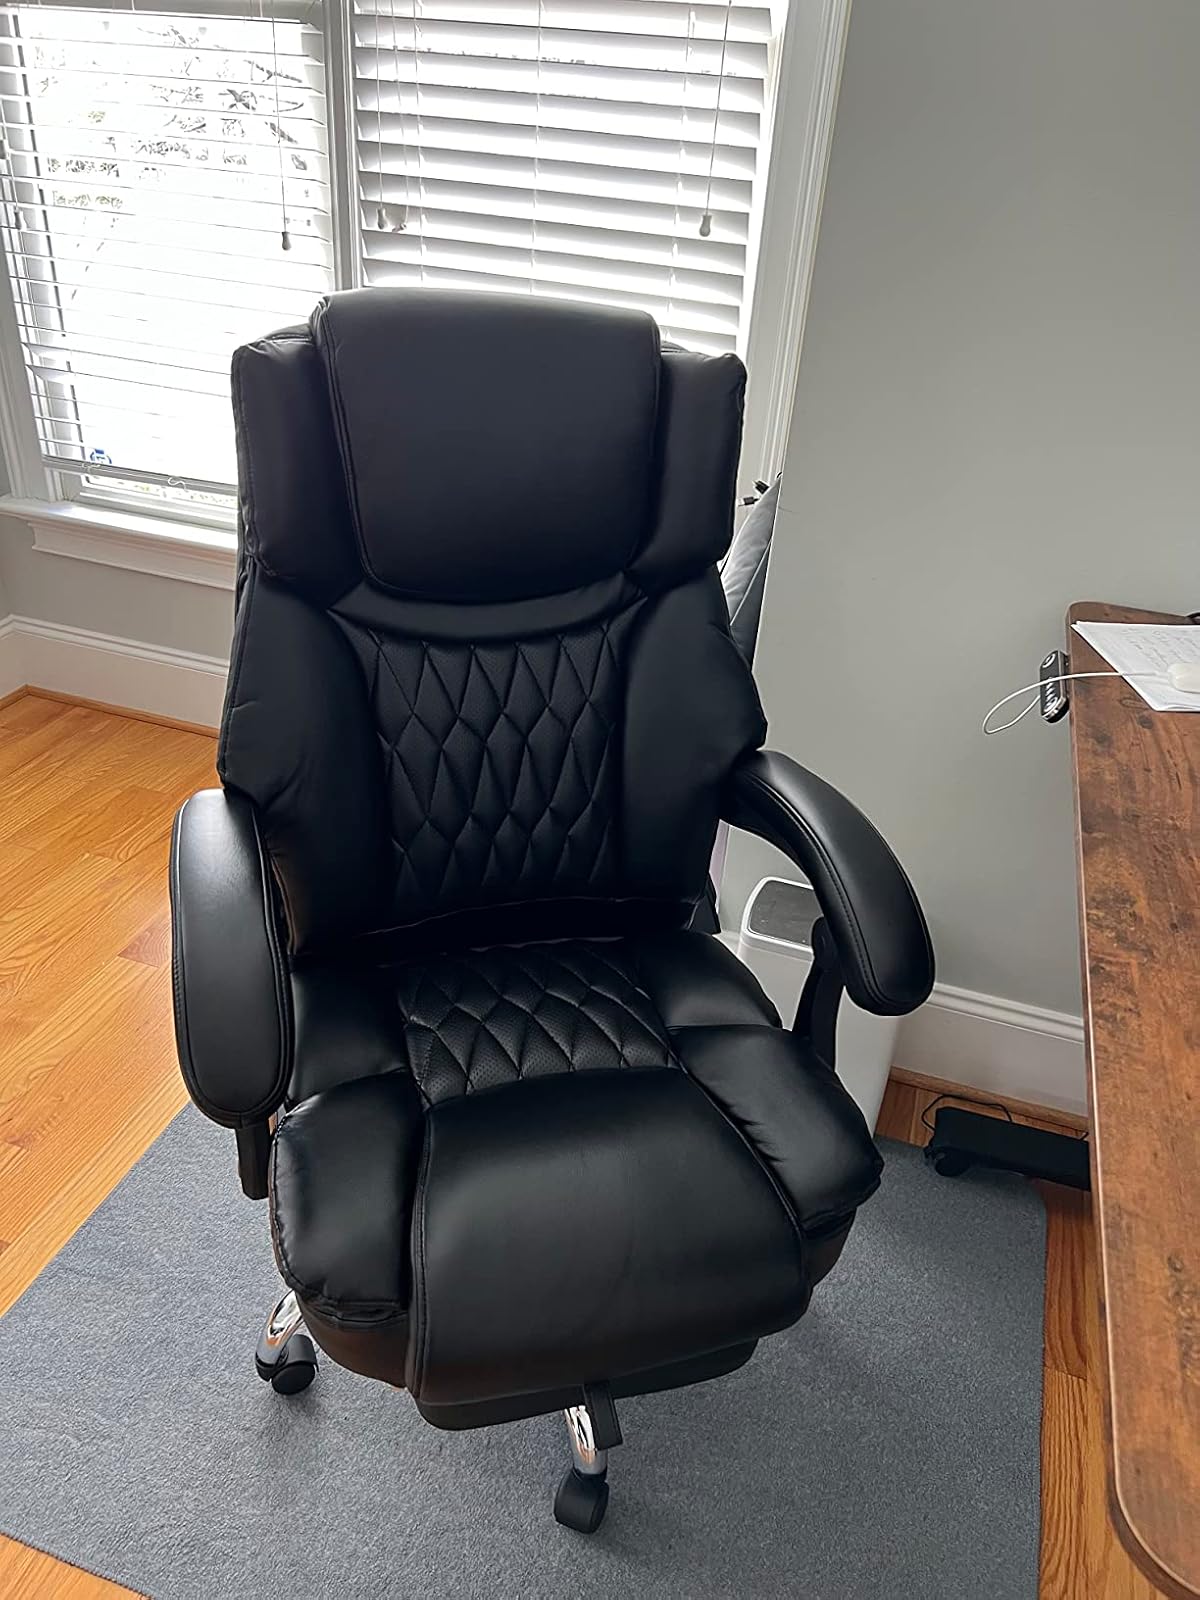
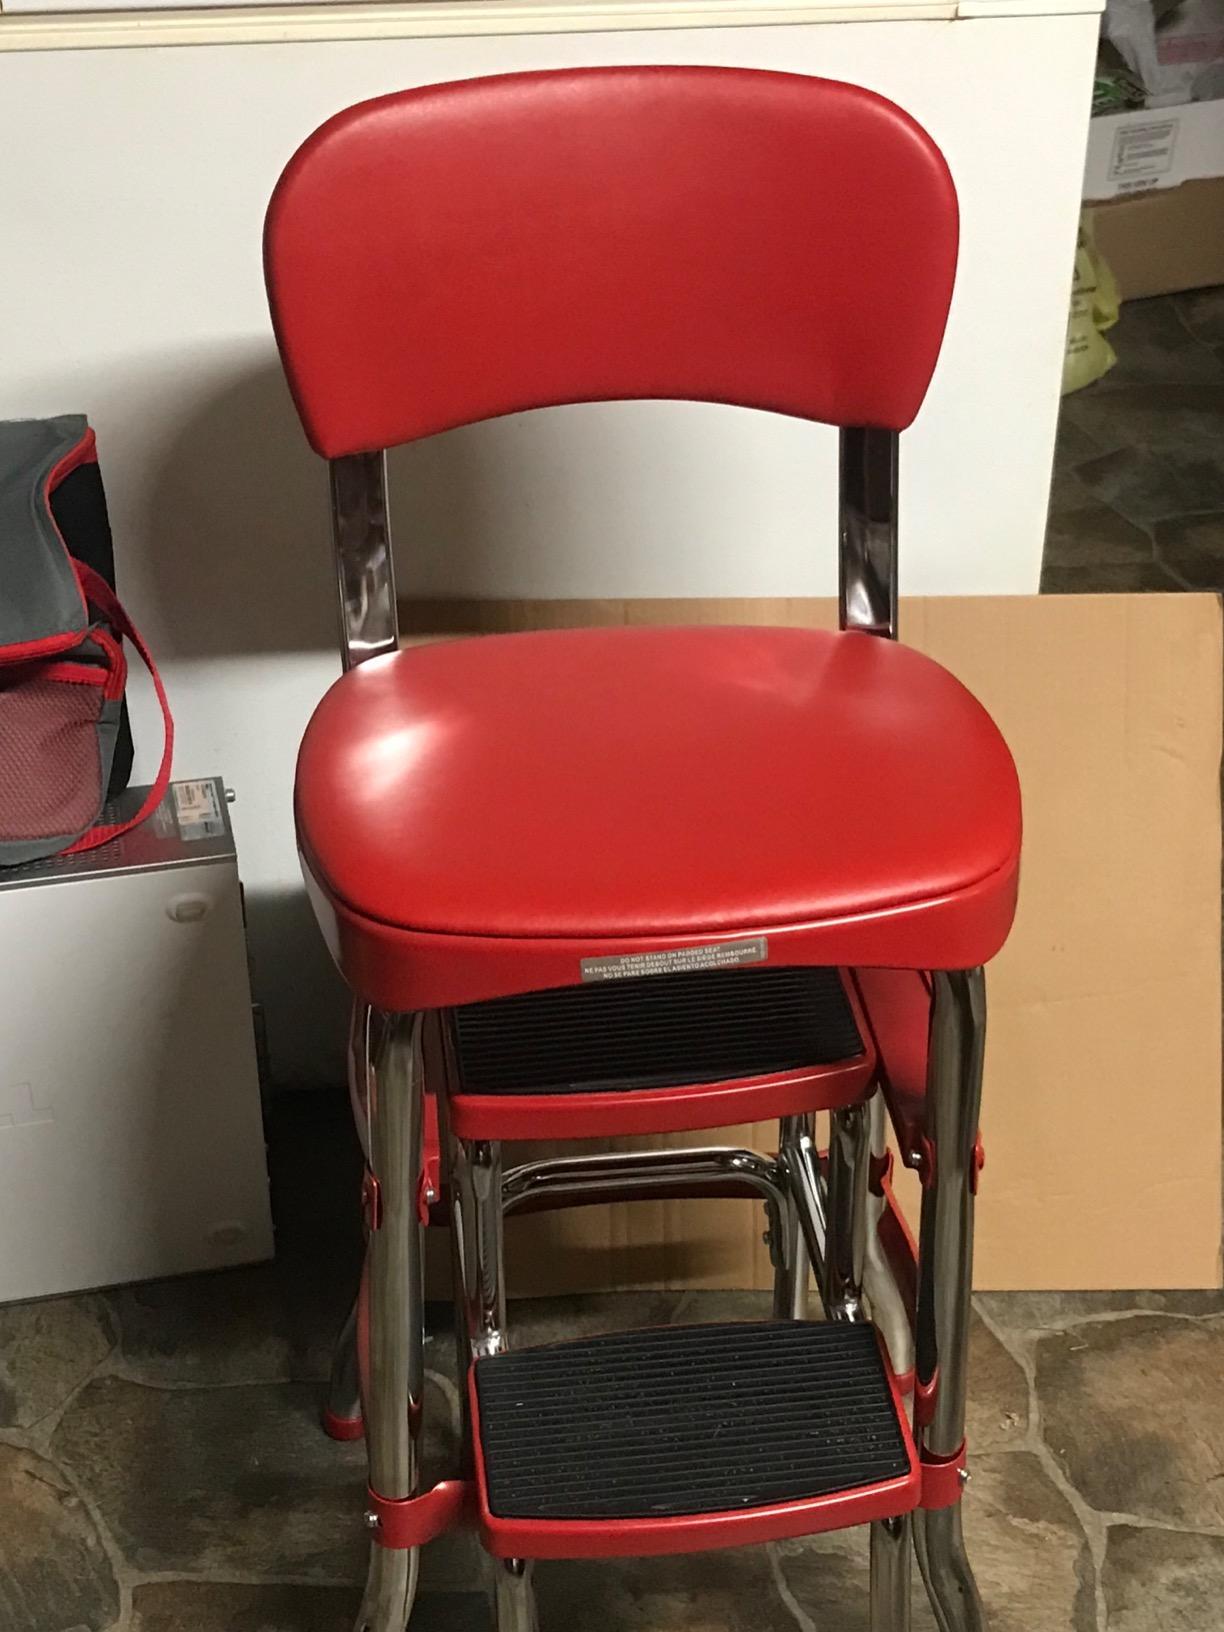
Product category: items_chair
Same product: no